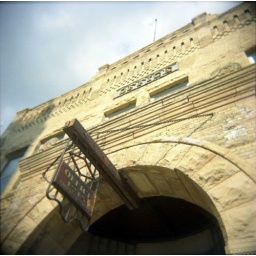
The apparently abandoned office building on the old Grain Belt Brewery campus in Minneapolis.